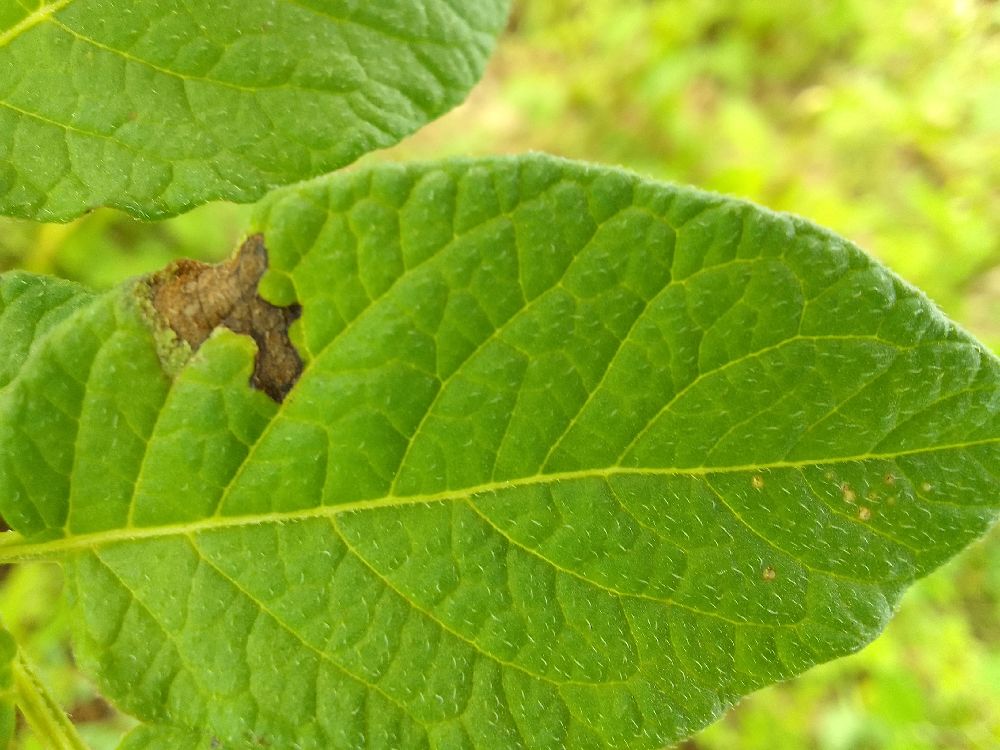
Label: Late blight